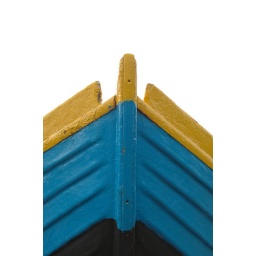
Salmon coble in blue and yellow